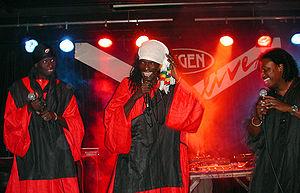
Positive Black Soul est un groupe de rap sénégalais des années 1990. Didier Awadi et Doug E Tee sont deux anciens rivaux venus de deux groupes de rap différents qui se toisaient depuis des années dans divers milieux musicaux de Dakar.